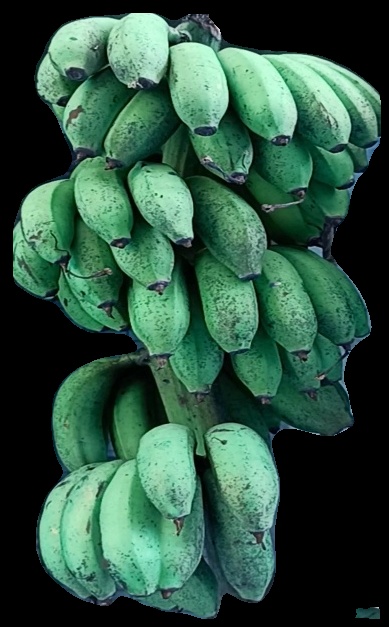
Variety: rasbale
Grade: grade2